EuroBasket 1937

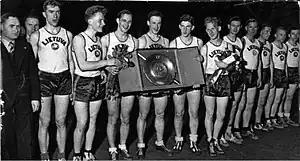
Lithuania national team, winners of the competition, holding the Latvian presidential prize.

1. Lithuania: Feliksas Kriaučiūnas, Pranas Talzūnas, Stasys Šačkus, Juozas Žukas, Leonas Baltrūnas, Zenonas Puzinauskas, Artūras Andrulis, Leopoldas Kepalas, Pranas Mažeika, Česlovas Daukša, Leonas Petrauskas, Eugenijus Nikolskis (Coach: Feliksas Kriaučiūnas)